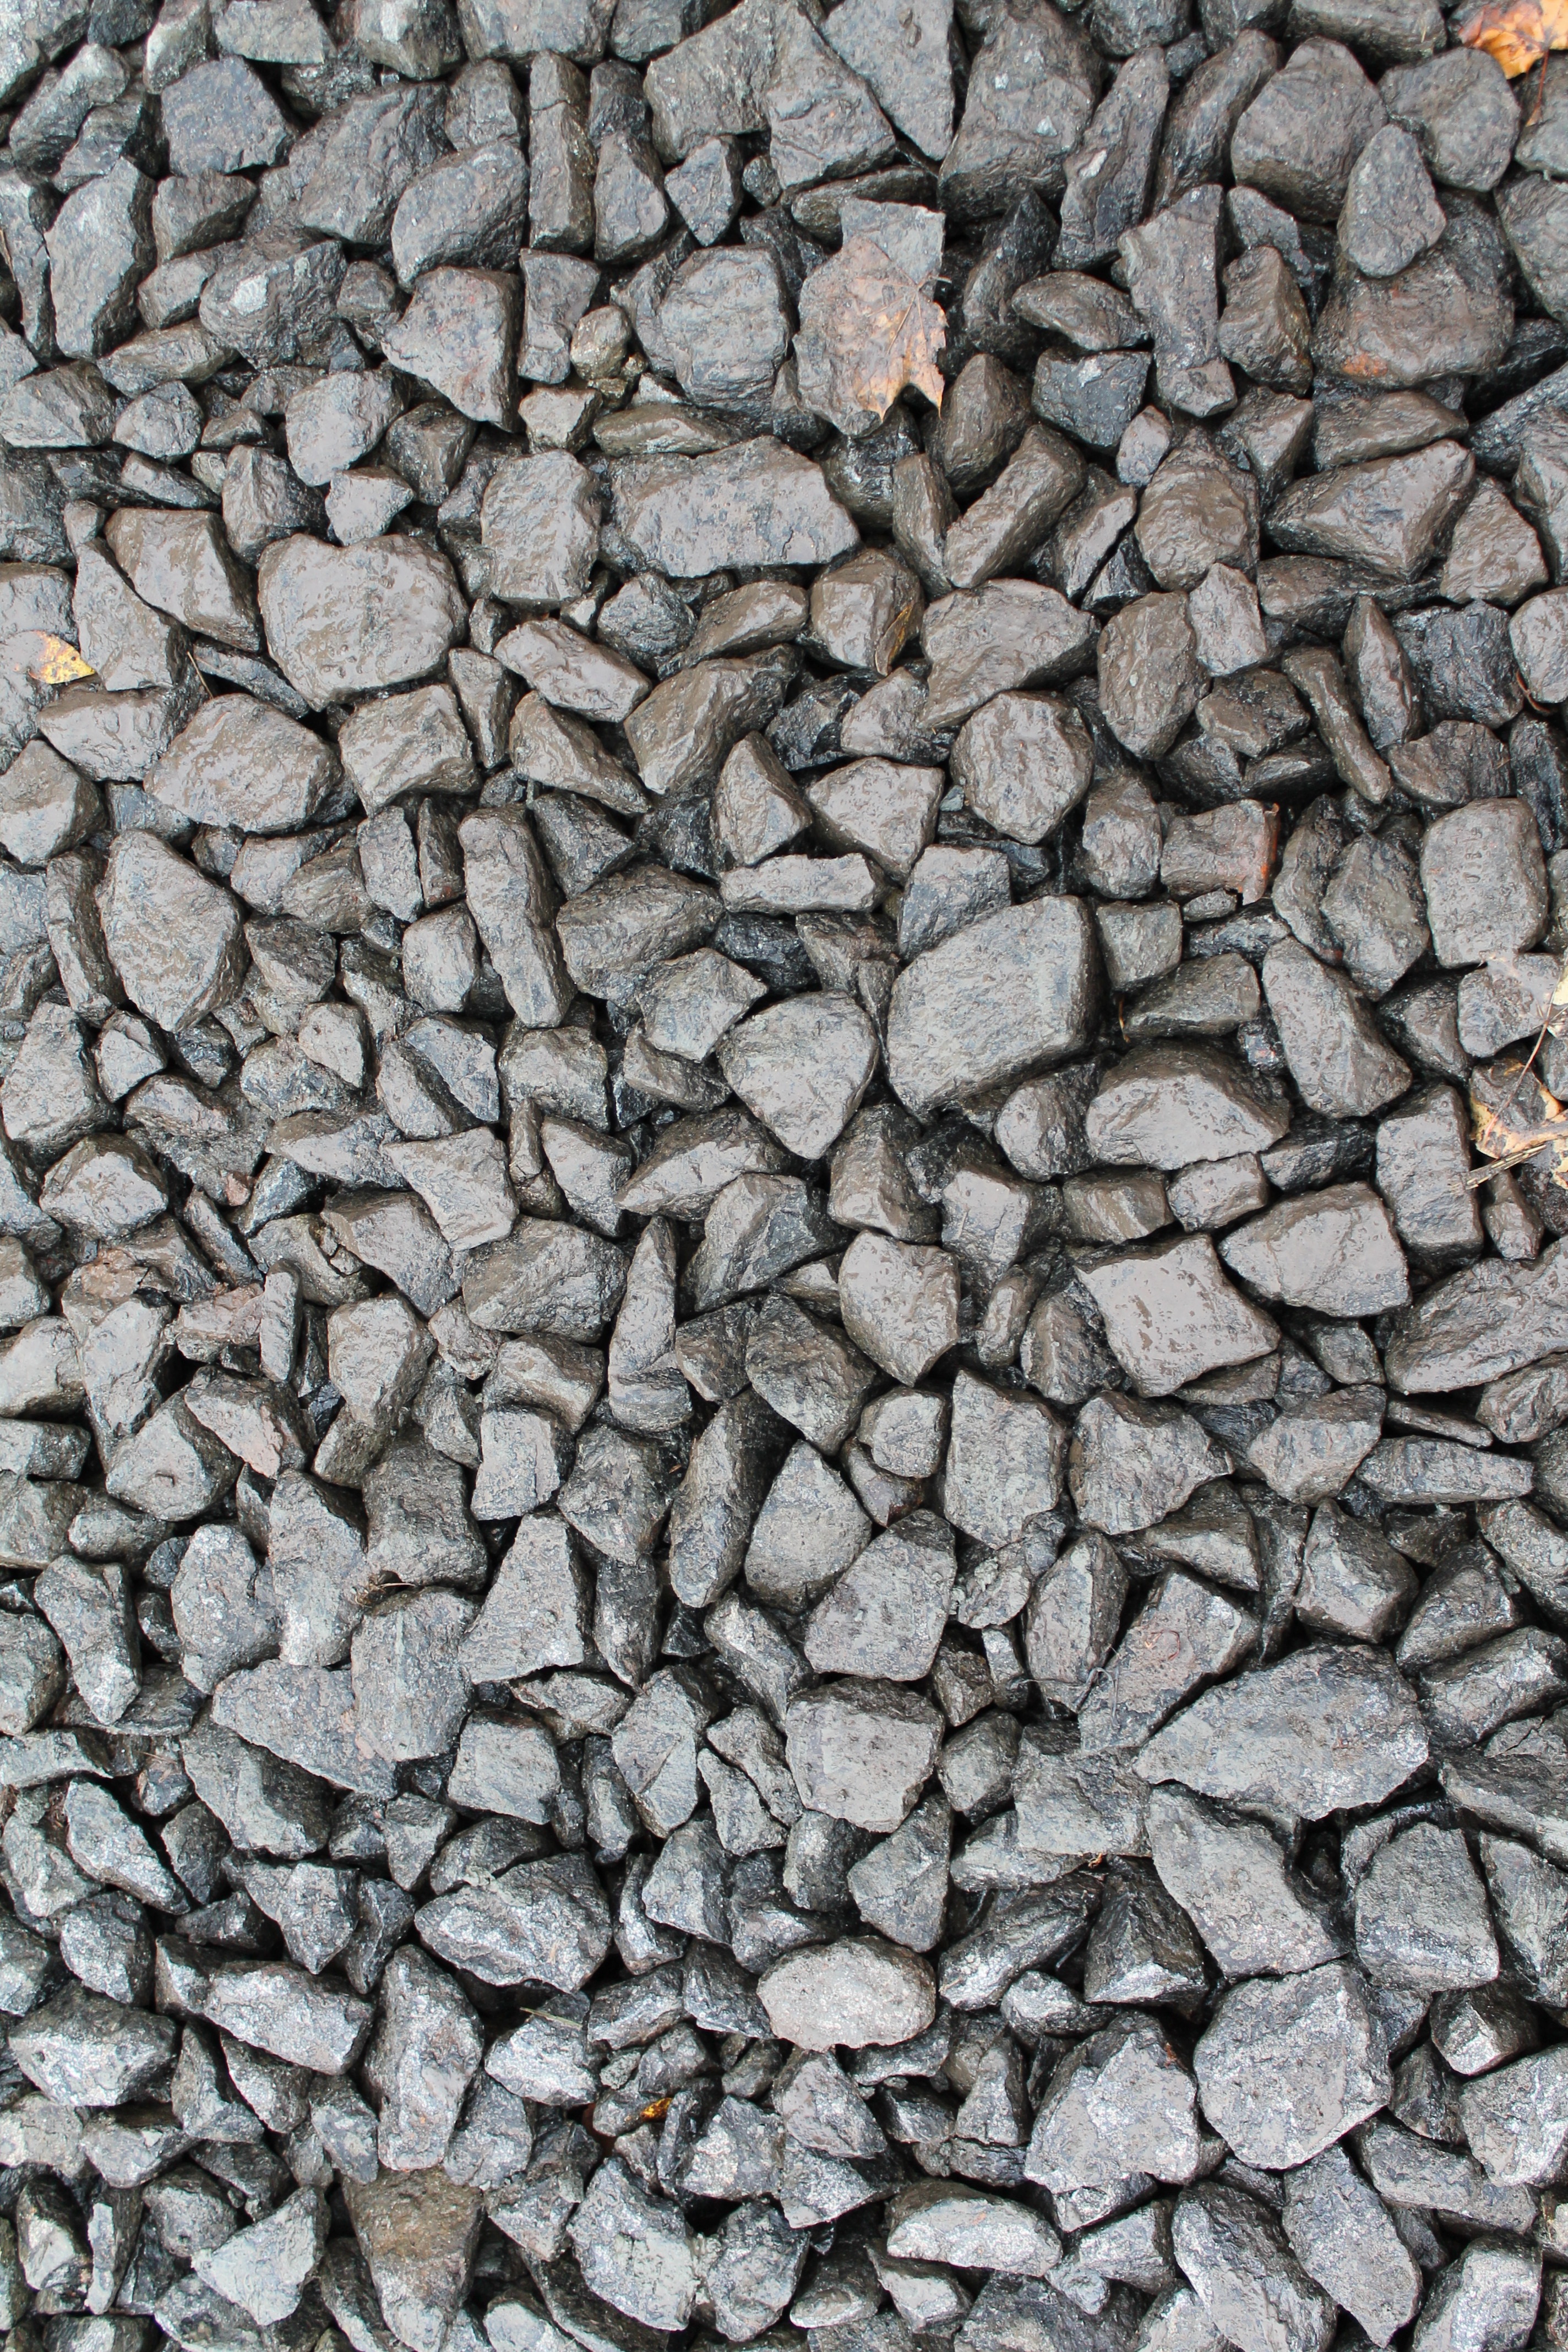
rock, wood, texture, floor, trunk, cobblestone, wall, asphalt, pattern, soil, grunge, rough, exterior, stone wall, material, weathered, textured, stones, rubble, gravel, flooring, road surface